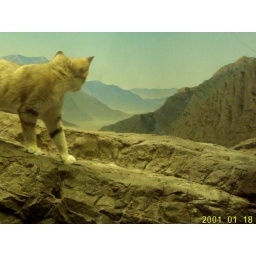
wild cat in mountains